WMXS

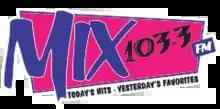
Previous logo

The station's current incarnation as WMXS began using the name "Mix 103.3" in 1994. Montgomery DJ Larry Stevens and his partner Leslie Bailey were the morning show host on Mix for several years before Stevens left the station after a disagreement with management. The morning show was renamed "Leslie and Company" with production assistant Lee Edwards taking over for Stevens. The show only lasted 3 months before Bailey left and former WLWI-FM personality Dr. Sam Faulk took over the morning show. Faulk did the show alone for a short time, then was paired with midday host Susan Woody (now with Alice 96.1). Woody left 16 months later and was replaced with Amy Delaney and, after 1 year, with Debbie Montgomery. Faulk recently left the station and now does mornings on WLWI. Currently, as of January 2018, Paul Horton is the morning show host with Melissa Bowman and Major Delay. Rachel Marisay does mid-days and John Laurenti the afternoon drive, and John Tesh has "Intelligence for Your Life" for the evenings.